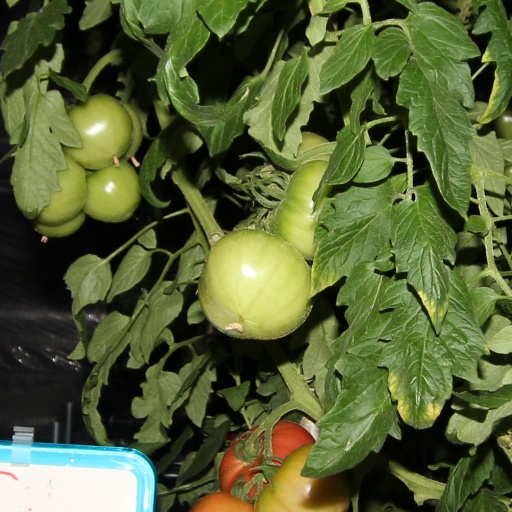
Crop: tomato